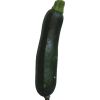
Label: Zucchini dark 1